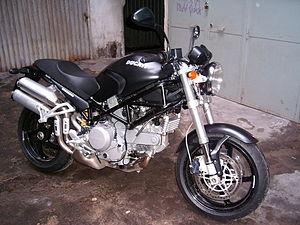
La Ducati 800 Monster est une moto construite par Ducati.